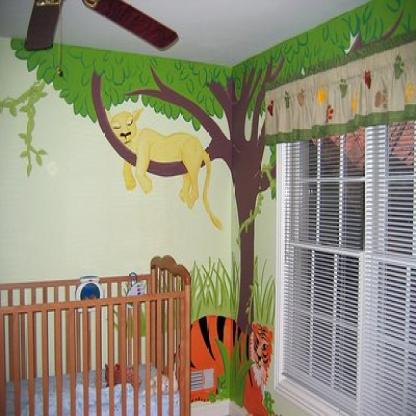
Scene: Indoor